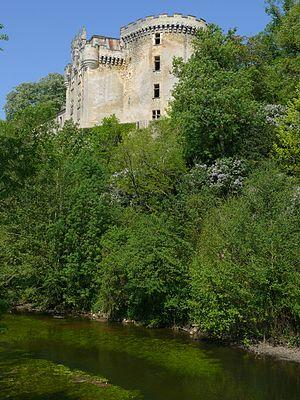
Château de la Chapelle-Faucher - Façade côté Côle